Greying of hair

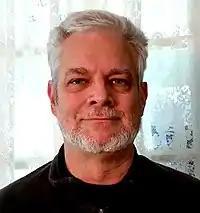
The same man at age 56, with fully grey hair

Greying of hair, also known as greying, canities, or achromotrichia, is the progressive loss of pigmentation in the hair, eventually turning the hair grey or white which typically occurs naturally as people age.